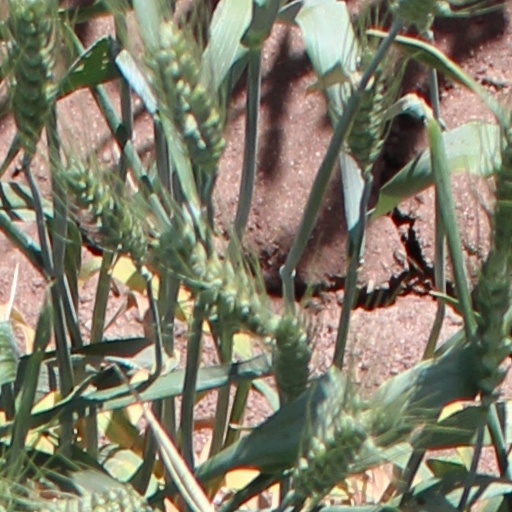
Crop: wheat